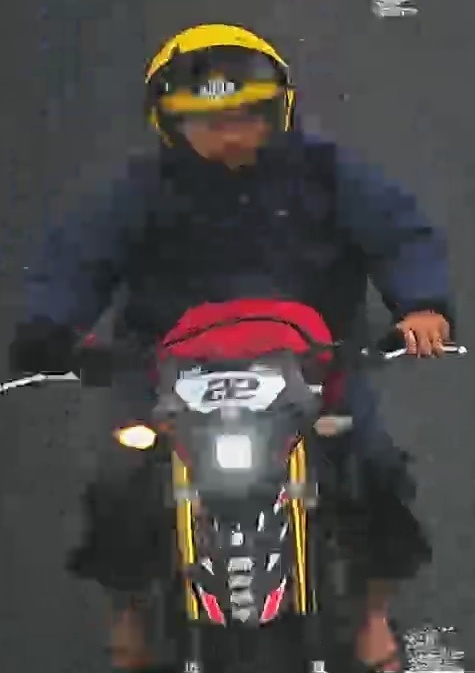
person-with-helmet: 1
person-without-helmet: 0